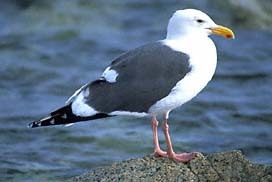
the bird has an orange bill, white breast, black secondaries and primaries, and pink tarsibird with white head, chest and throat with gray wings and yellow downward pointing beak.
this is a small bird with a yellow beak, a white head, neck and breast and charcoal gray wings and a black tail.
a beautiful white colored gull with slate colored wings, black tail and yellow beak.
the bird has a white belly , the bill is yellow and curved, with and black and white covering the rest of its body
this bird is grey with white and has a long, pointy beak.
white and gray and black yellow berk standing on the rocka big white bird with dark grey wings, a black tail, and yellow bill.
an seagoing bird having a yellow bill; white crest, breast, and side; pink feet and tarsus; and black rectrices.
a bird with a yellow sharp slight rounded down bill and a white head and black wing feathers
Species: Slaty Backed Gull